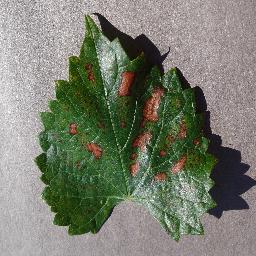
Label: Grape___Esca_(Black_Measles)